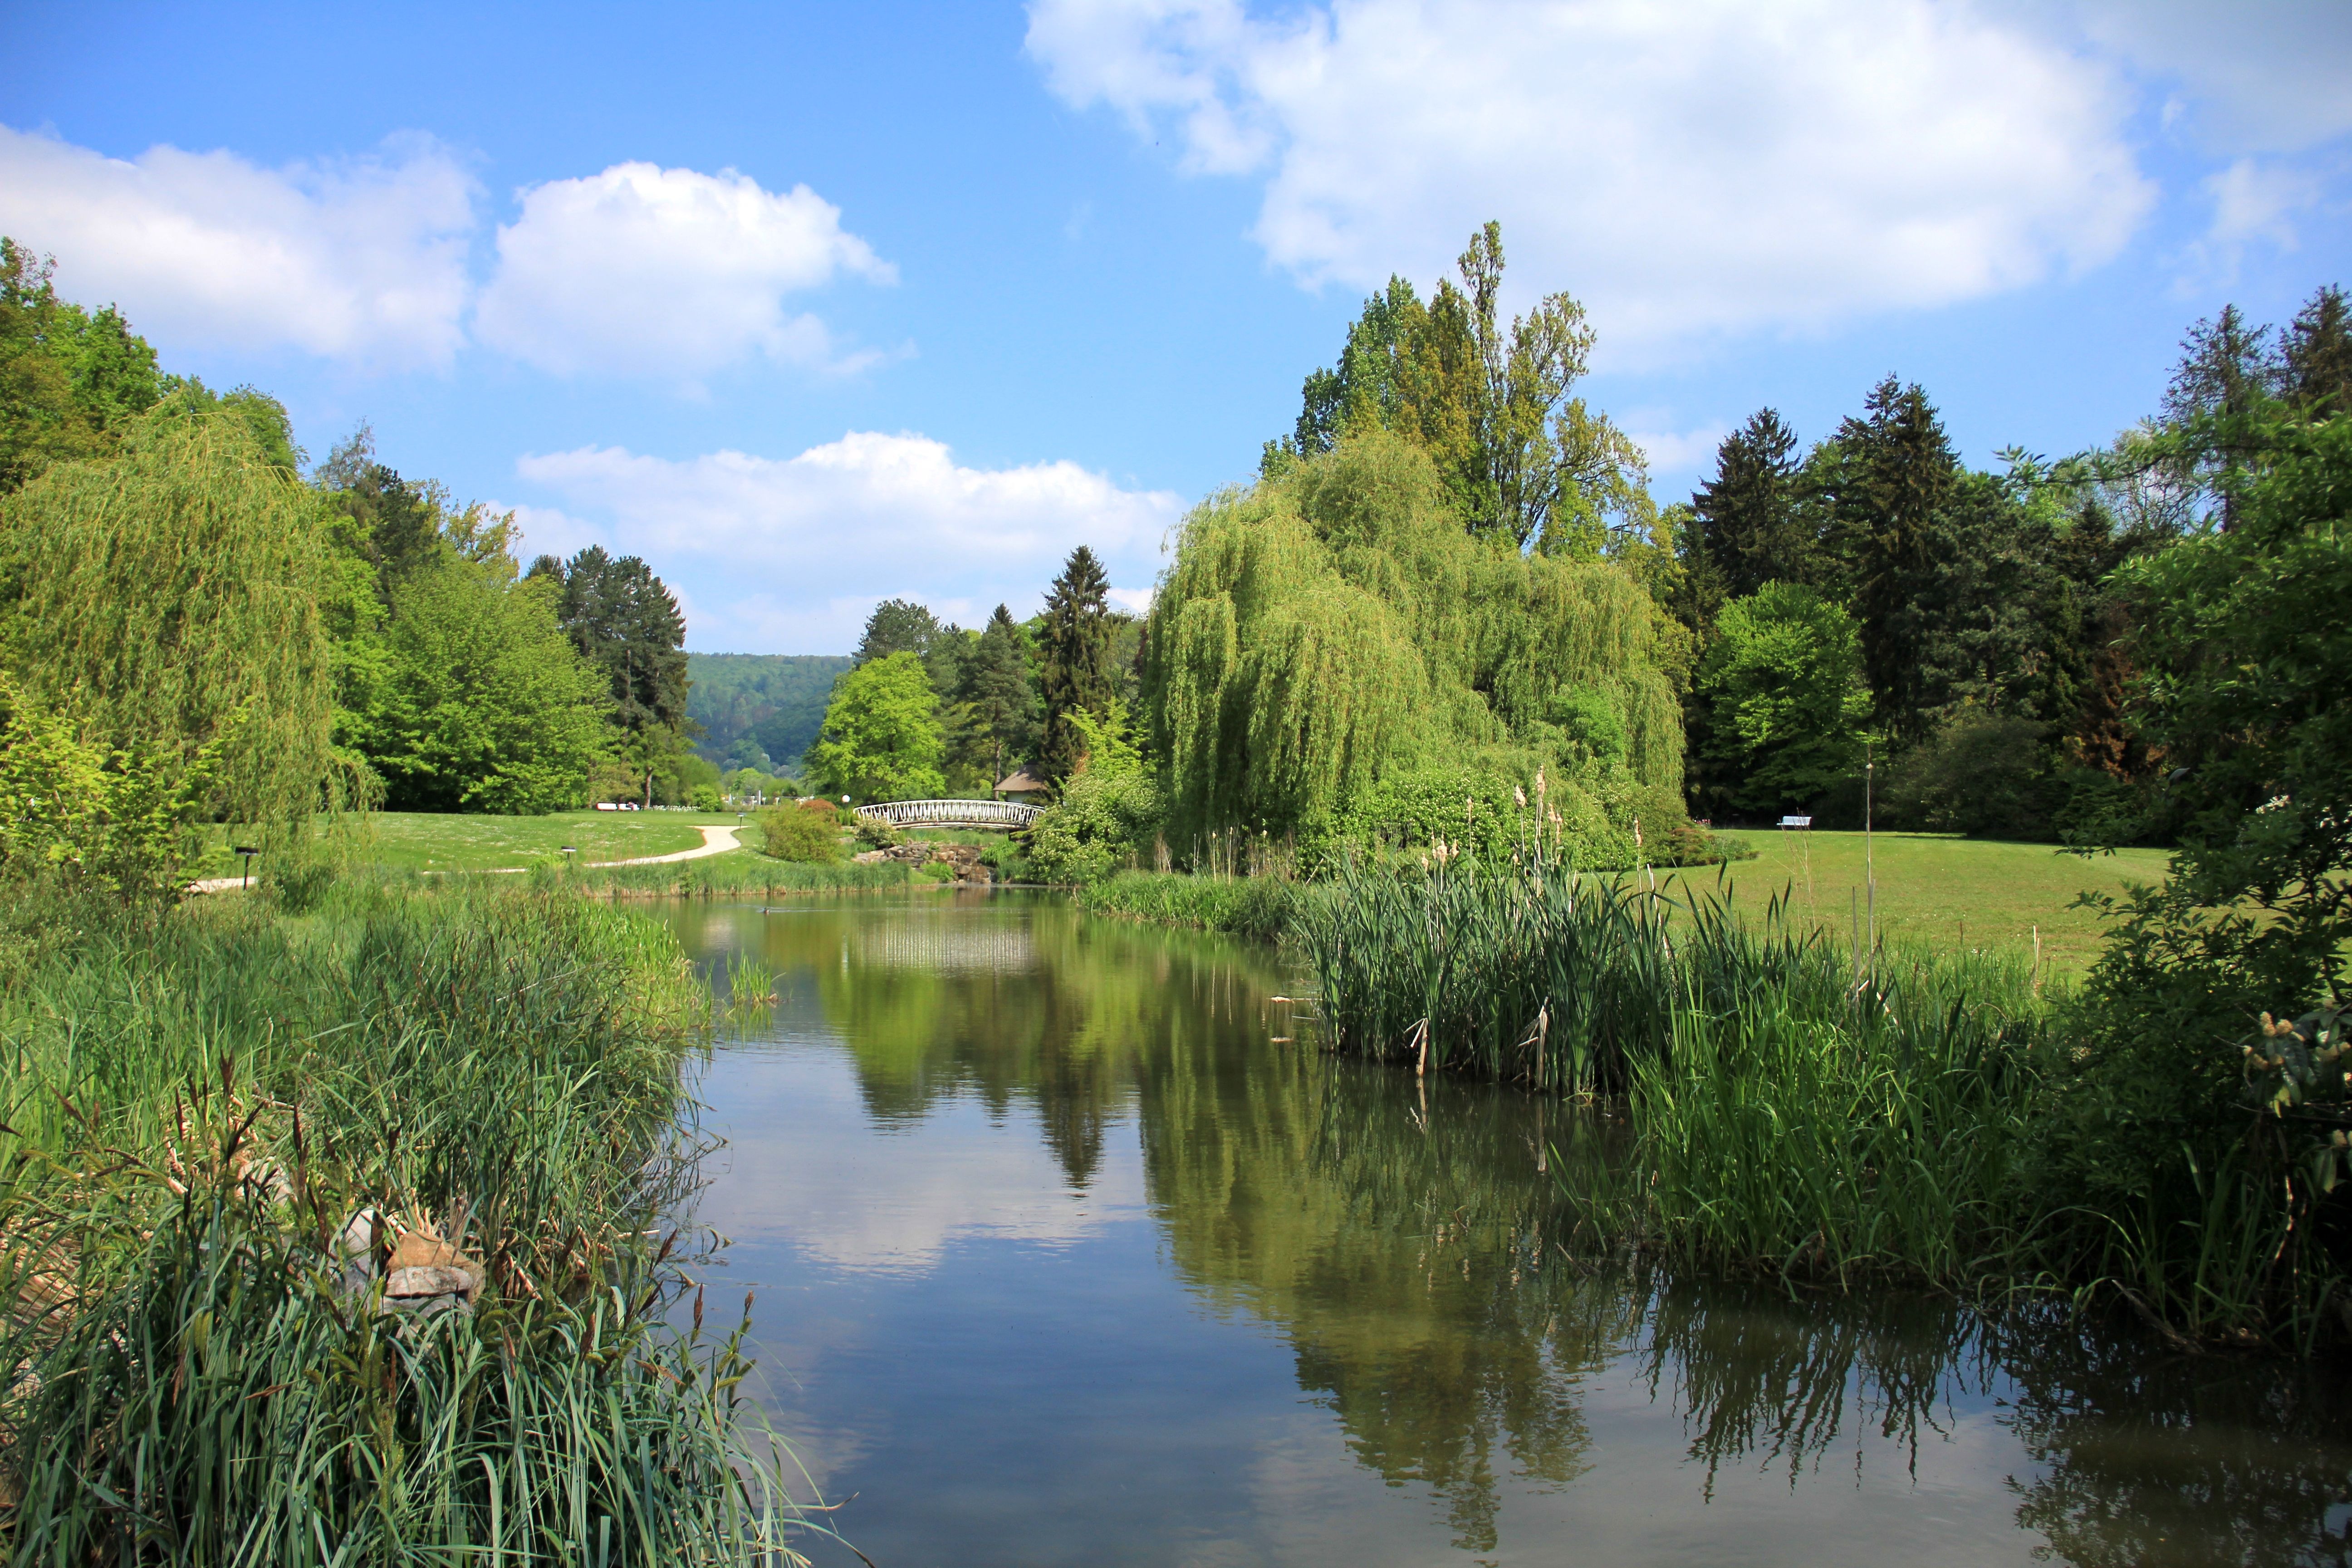
landscape, tree, water, nature, grass, wilderness, meadow, flower, lake, river, pond, spring, reflection, autumn, park, reservoir, garden, body of water, wetland, woodland, habitat, ecosystem, rural area, fish pond, natural environment, malerwinkel, painter views